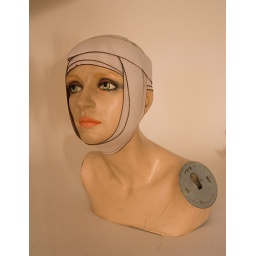
a little someone who has been hanging around the house for years. she makes a perfect hat model.